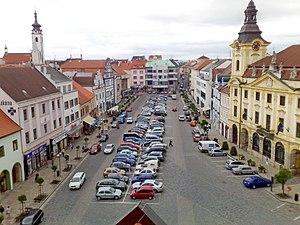
Písek est une ville de la région de Bohême-du-Sud, en République tchèque, et le chef-lieu du district de Písek. Sa population s'élevait à 30 415 habitants en 2020.